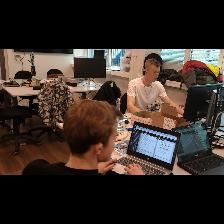
Label: Human